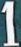
Number: 1